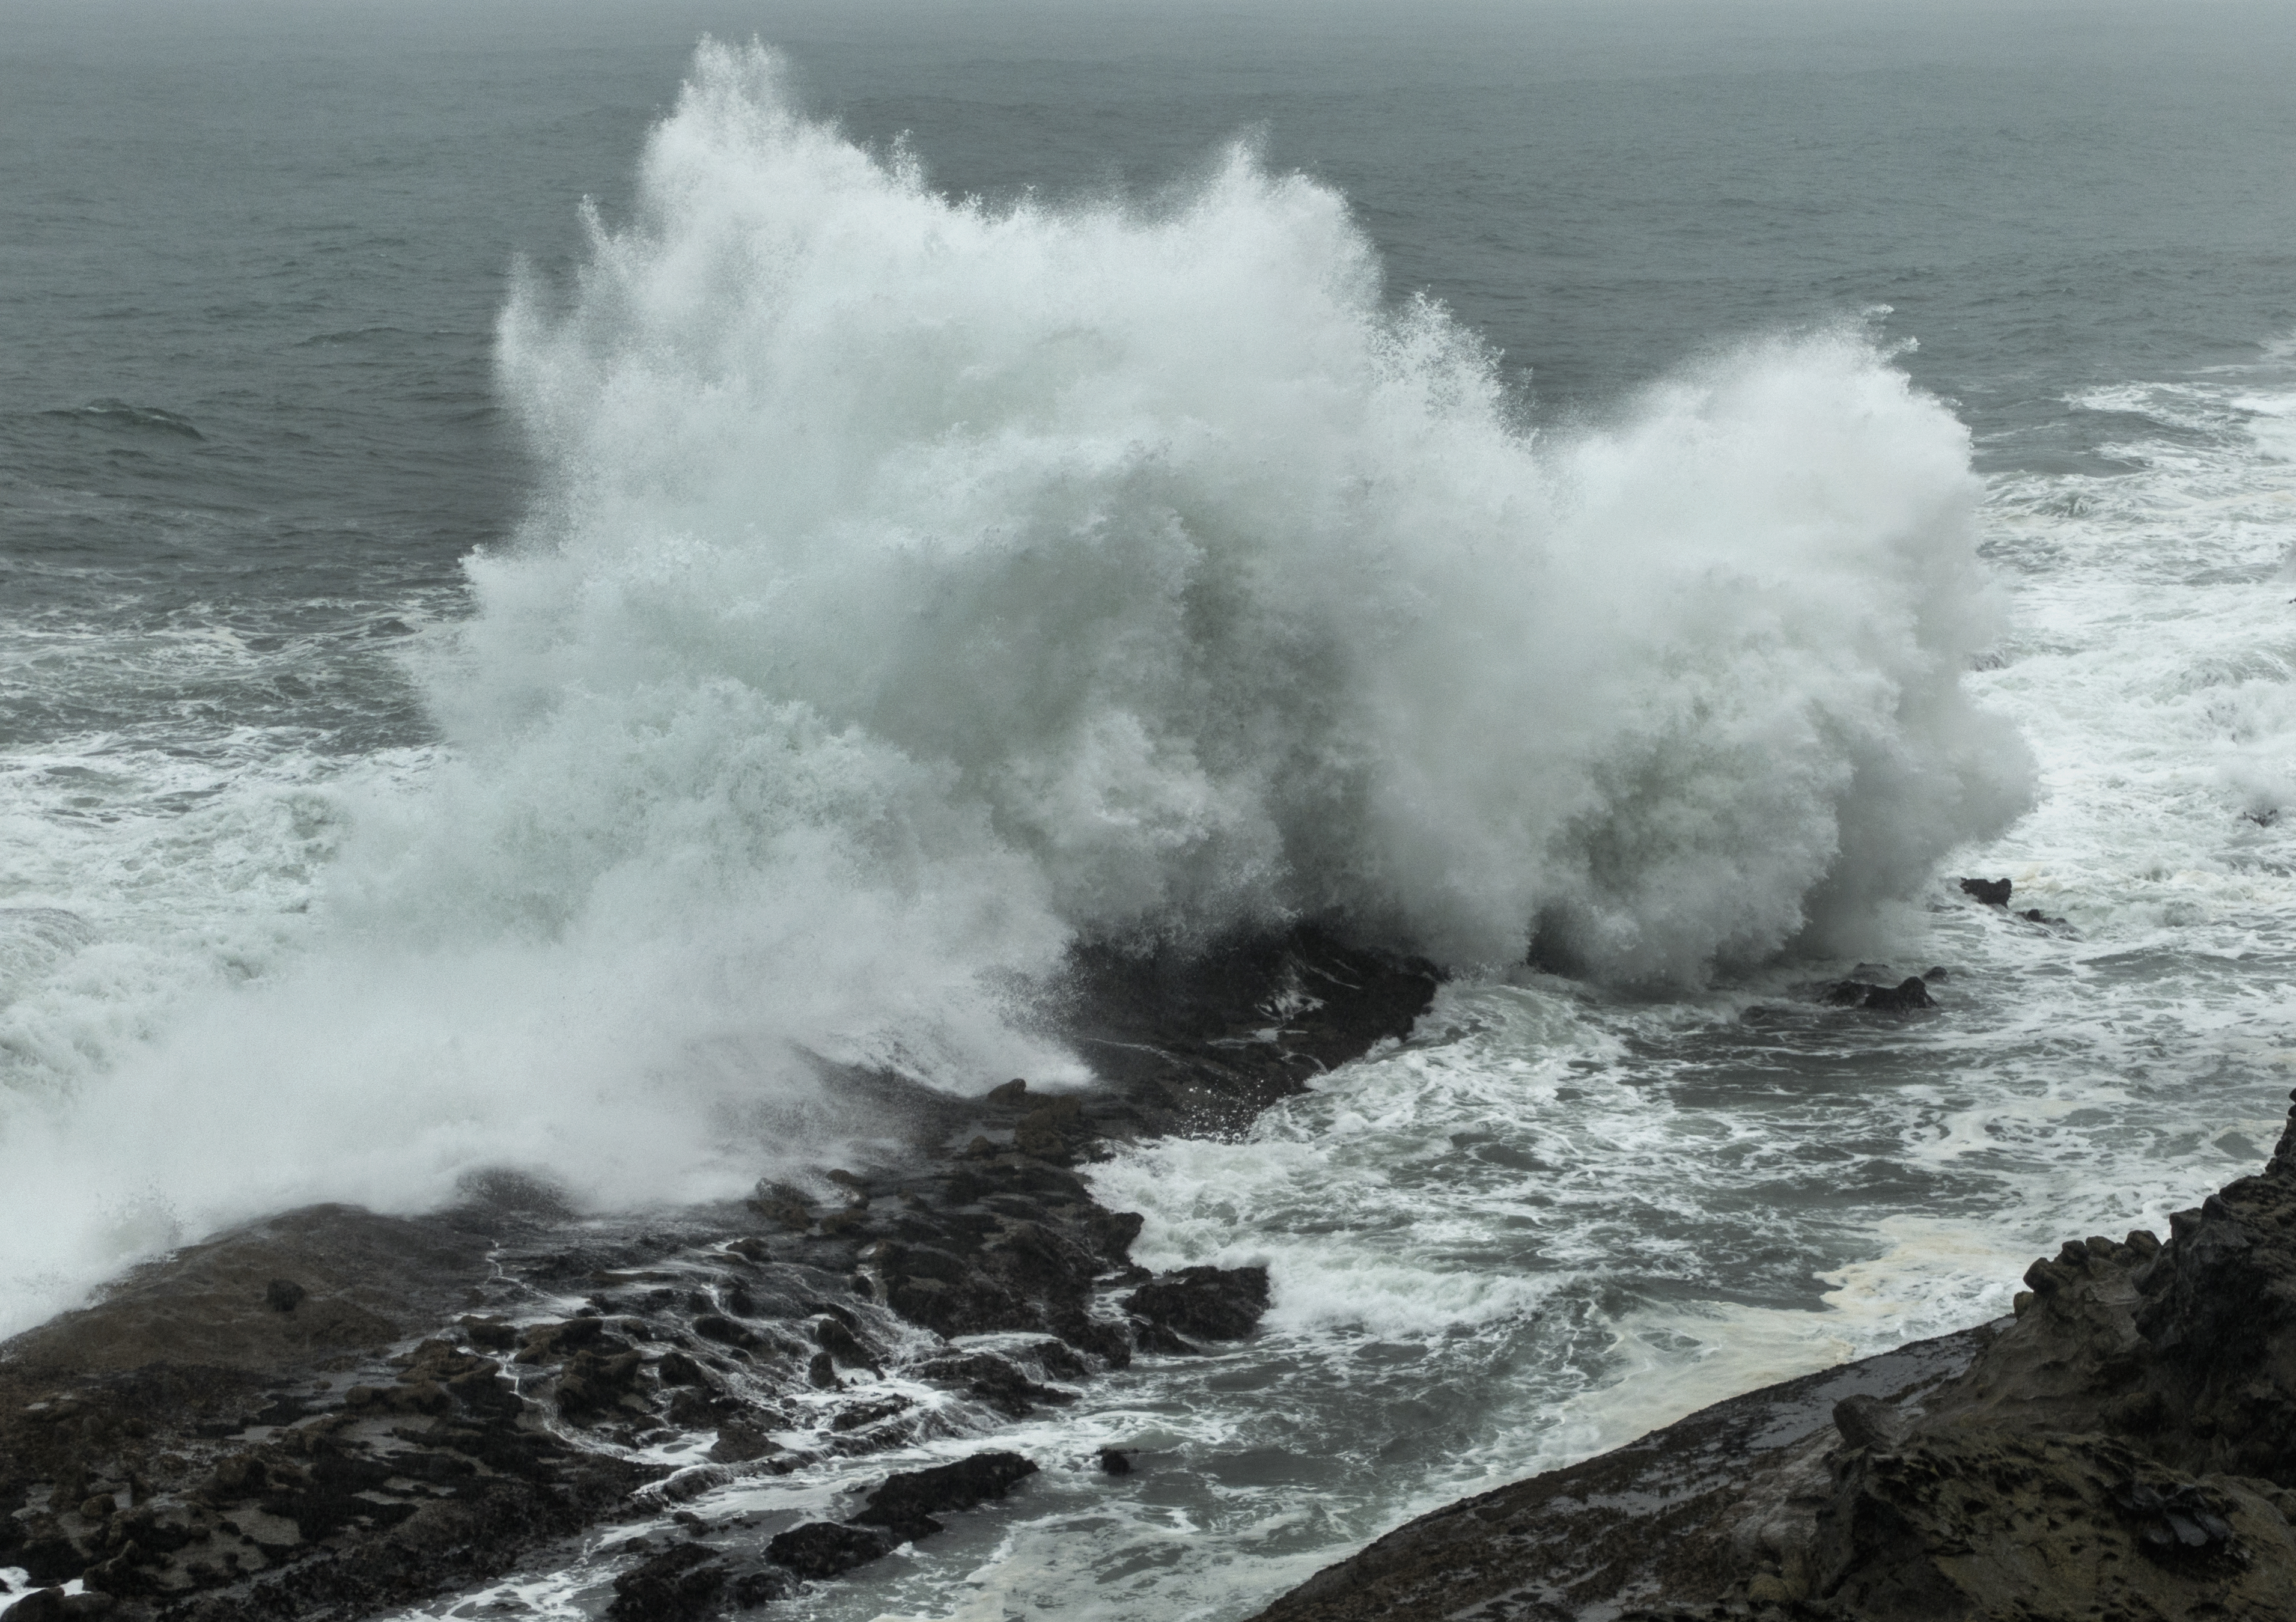
sea, coast, rock, ocean, shore, wave, wind, weather, storm, geological phenomenon, wind wave